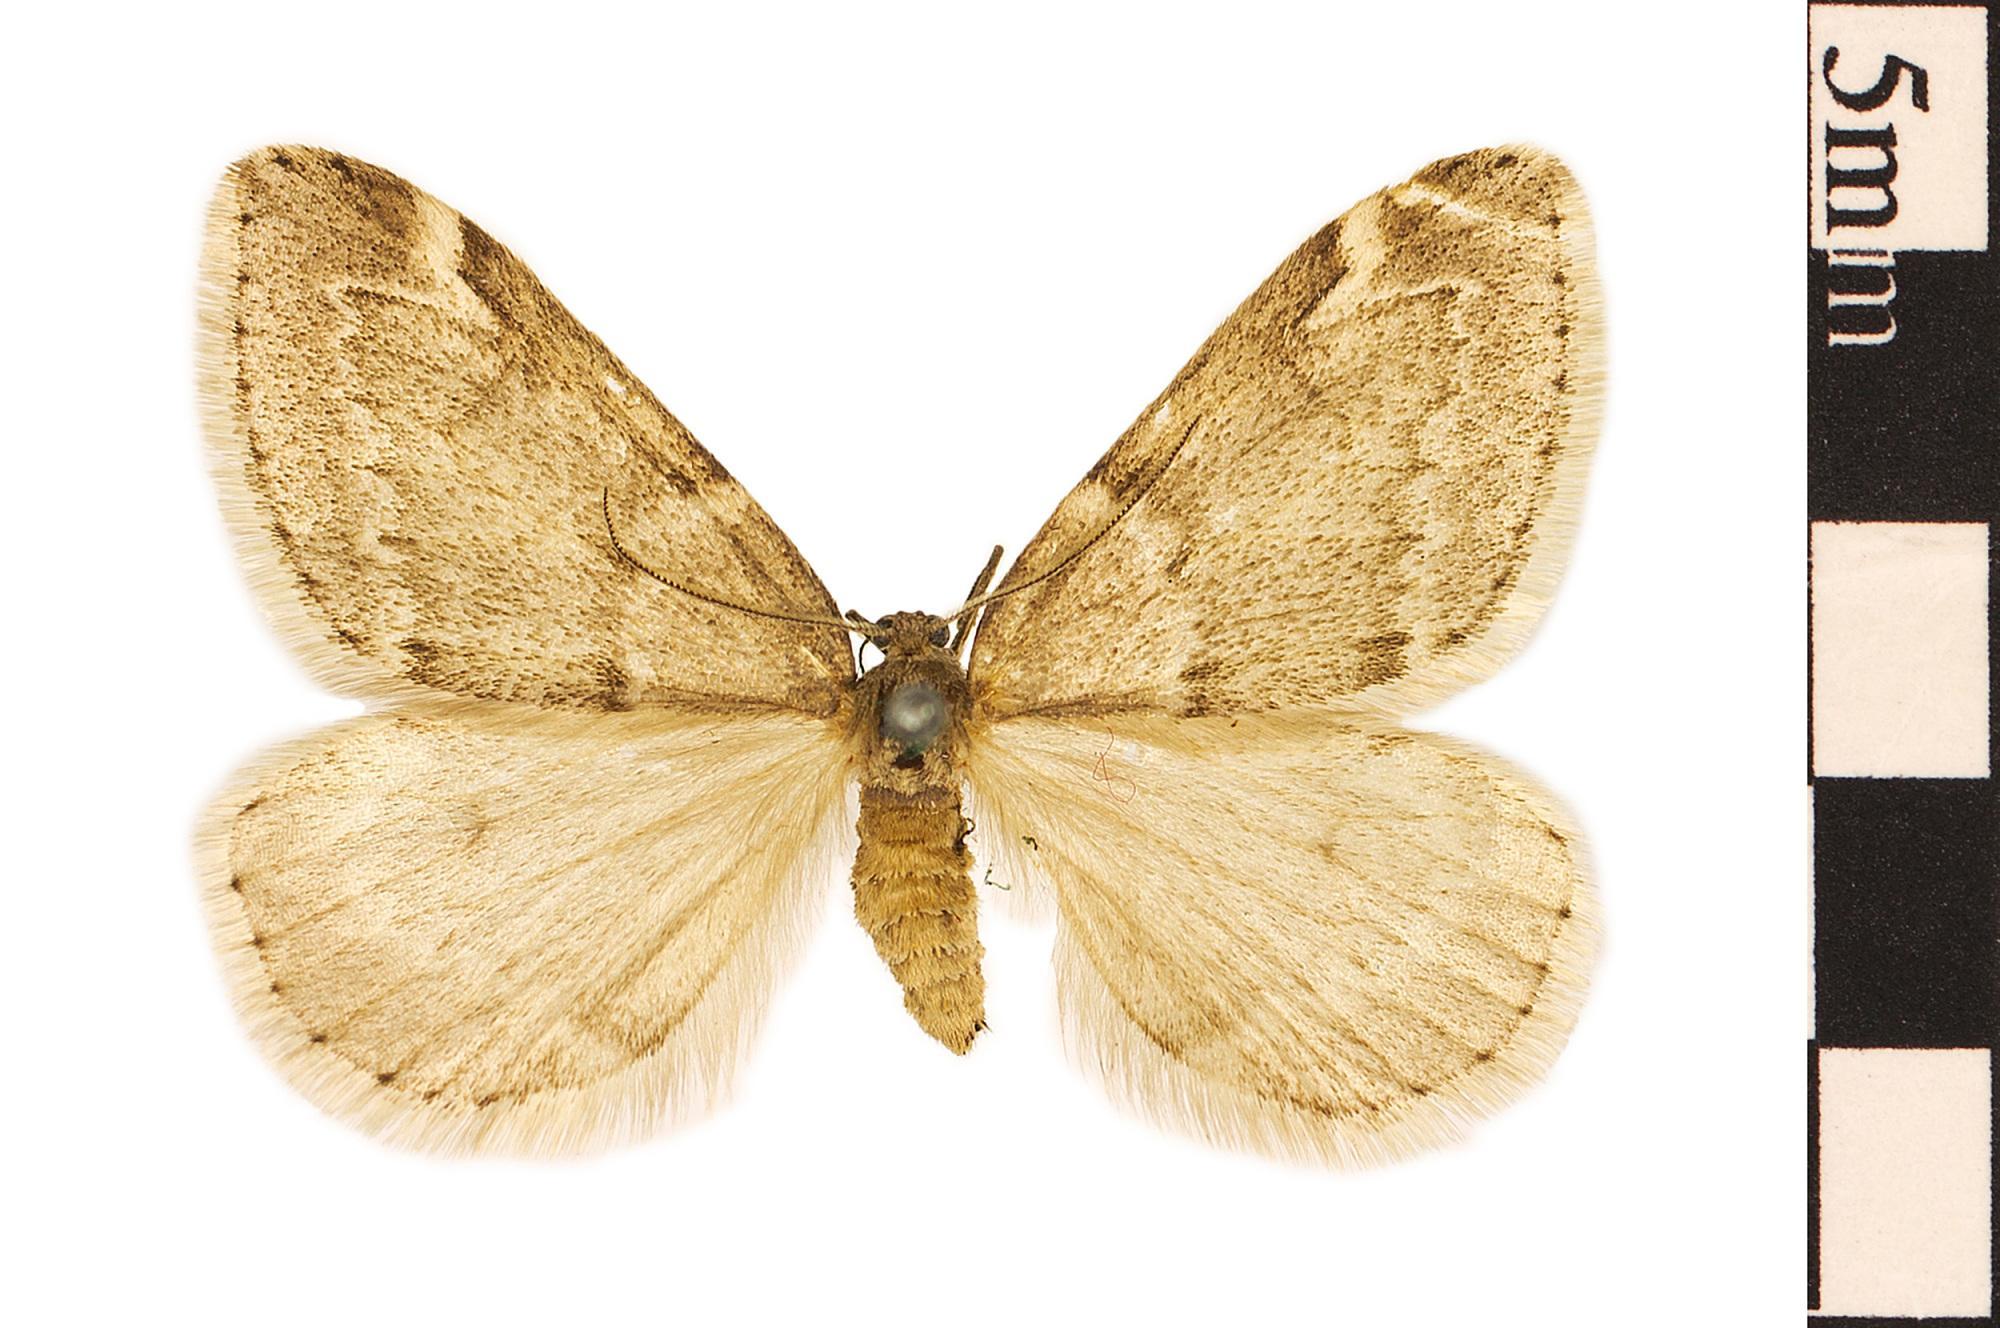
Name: Fall Cankerworn Moth
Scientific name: Alsophila pometaria
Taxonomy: Animalia, Arthropoda, Hexapoda, Insecta, Lepidoptera, Geometridae, Alsophilinae